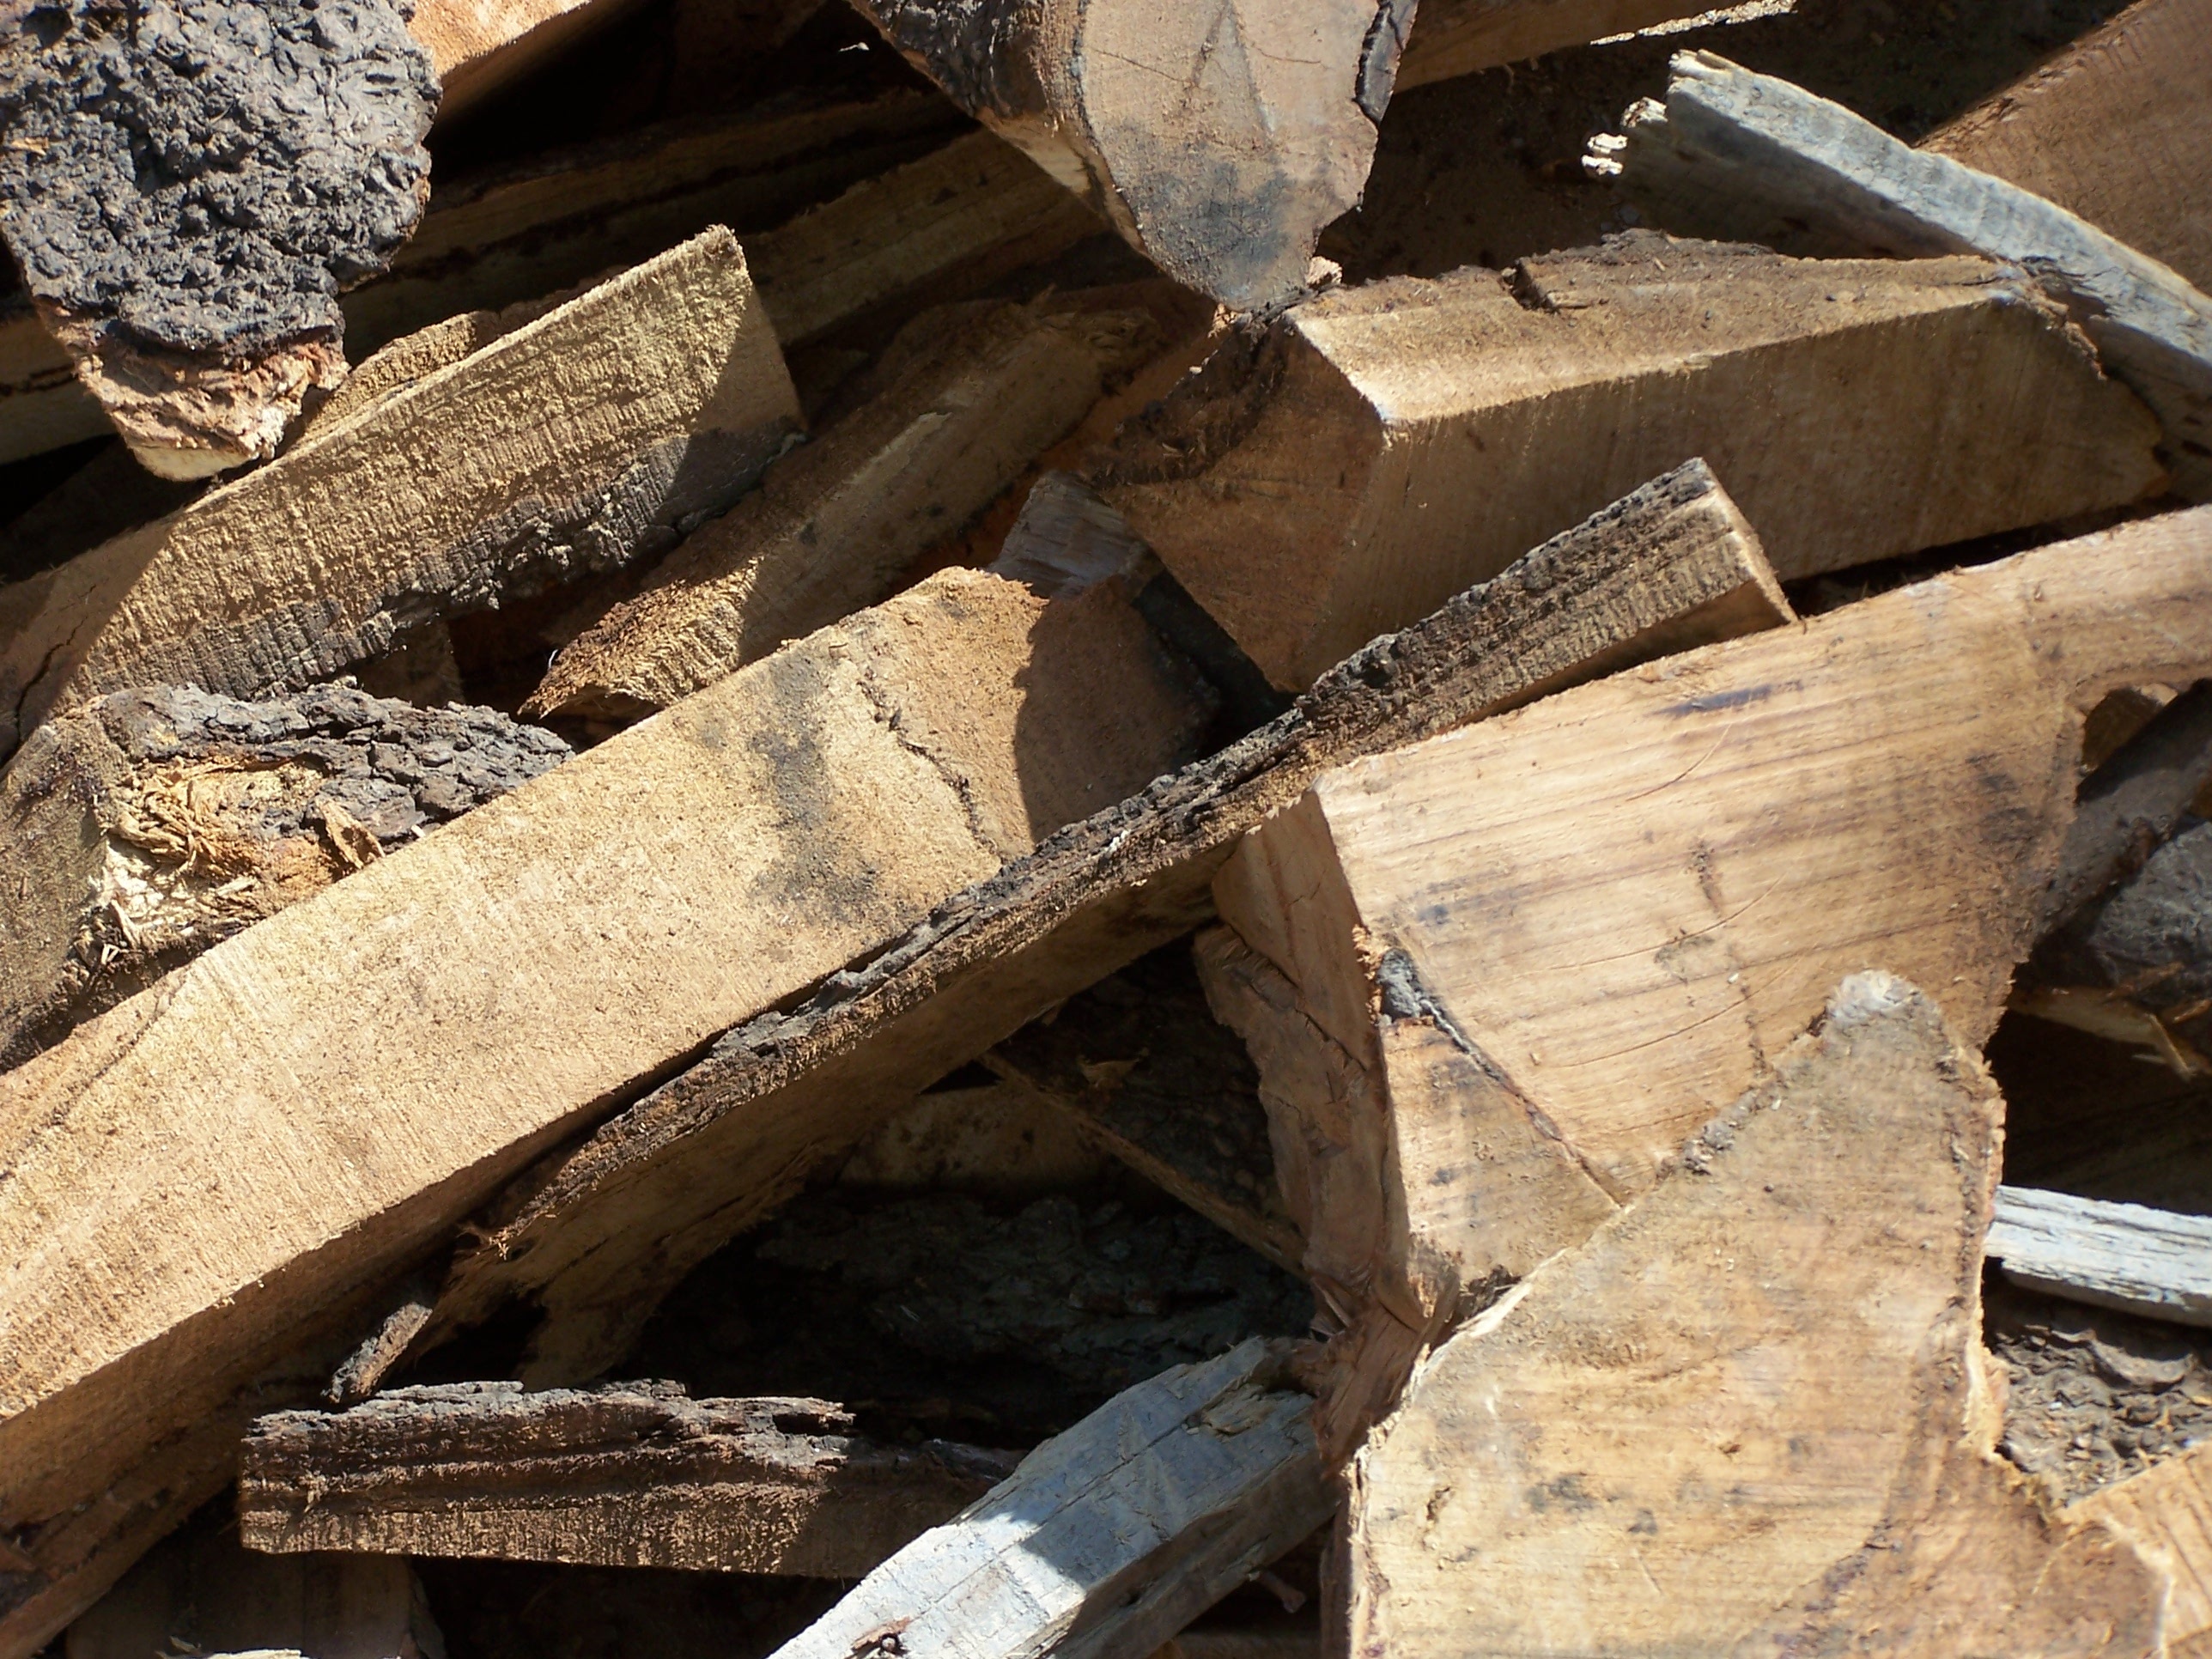
nature, rock, wood, vintage, retro, old, wall, rustic, beam, environment, natural, soil, brick, paper, lumber, material, eco, ecology, wooden, timber, carving, recycle, recycling, aged, ancient history